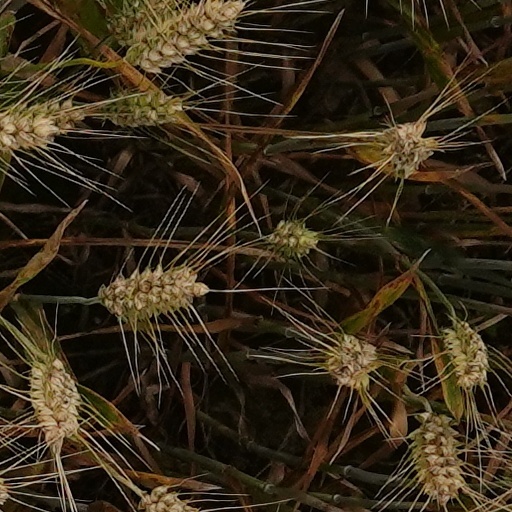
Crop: wheat